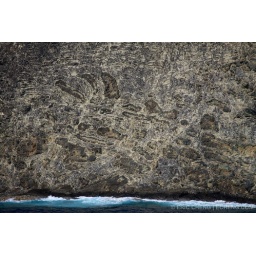
Spectacular rock formations rise from the ocean in the Ogasawara Islands, Japan.